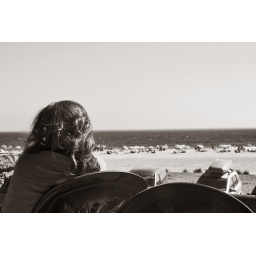
sand in my shoes